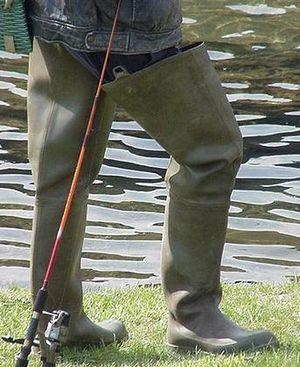
Cuissardes utilisées pour la pêche
La botte est une chaussure unisexe, dont la tige enferme la jambe et le pied jusqu'à une hauteur qui dépend de l'usage auquel elle est destinée : cuisse, genou ou mollet.